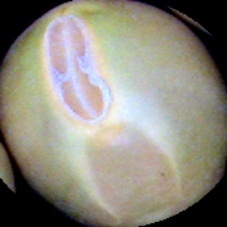
Label: Immature